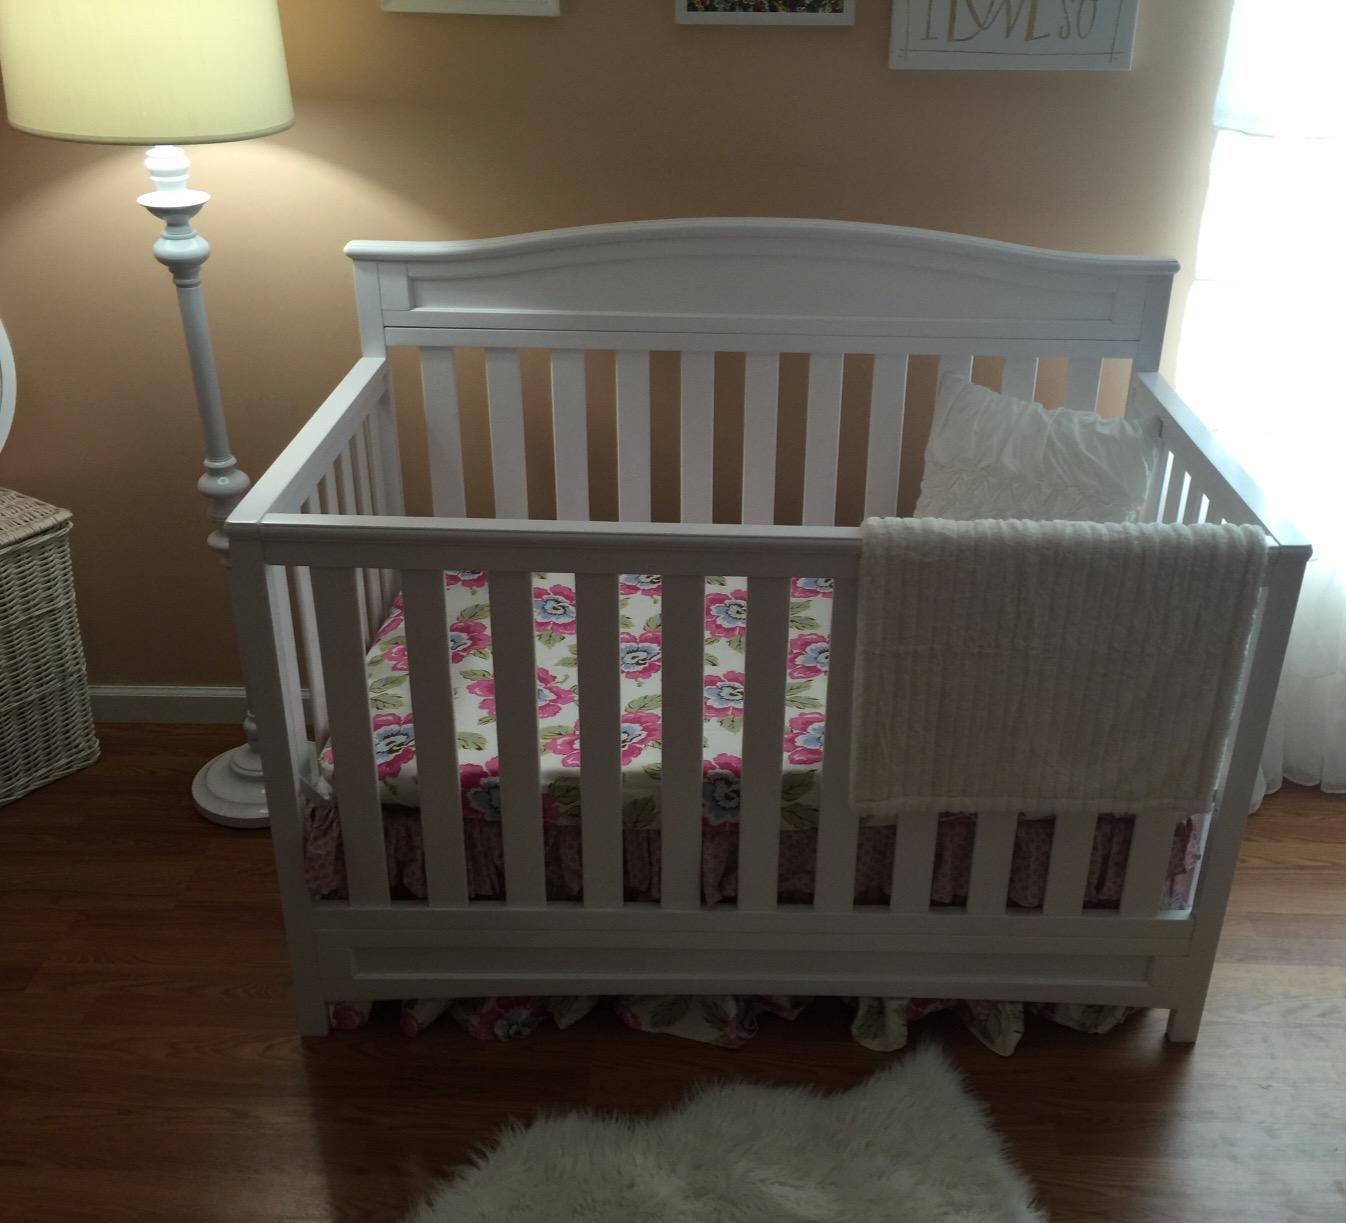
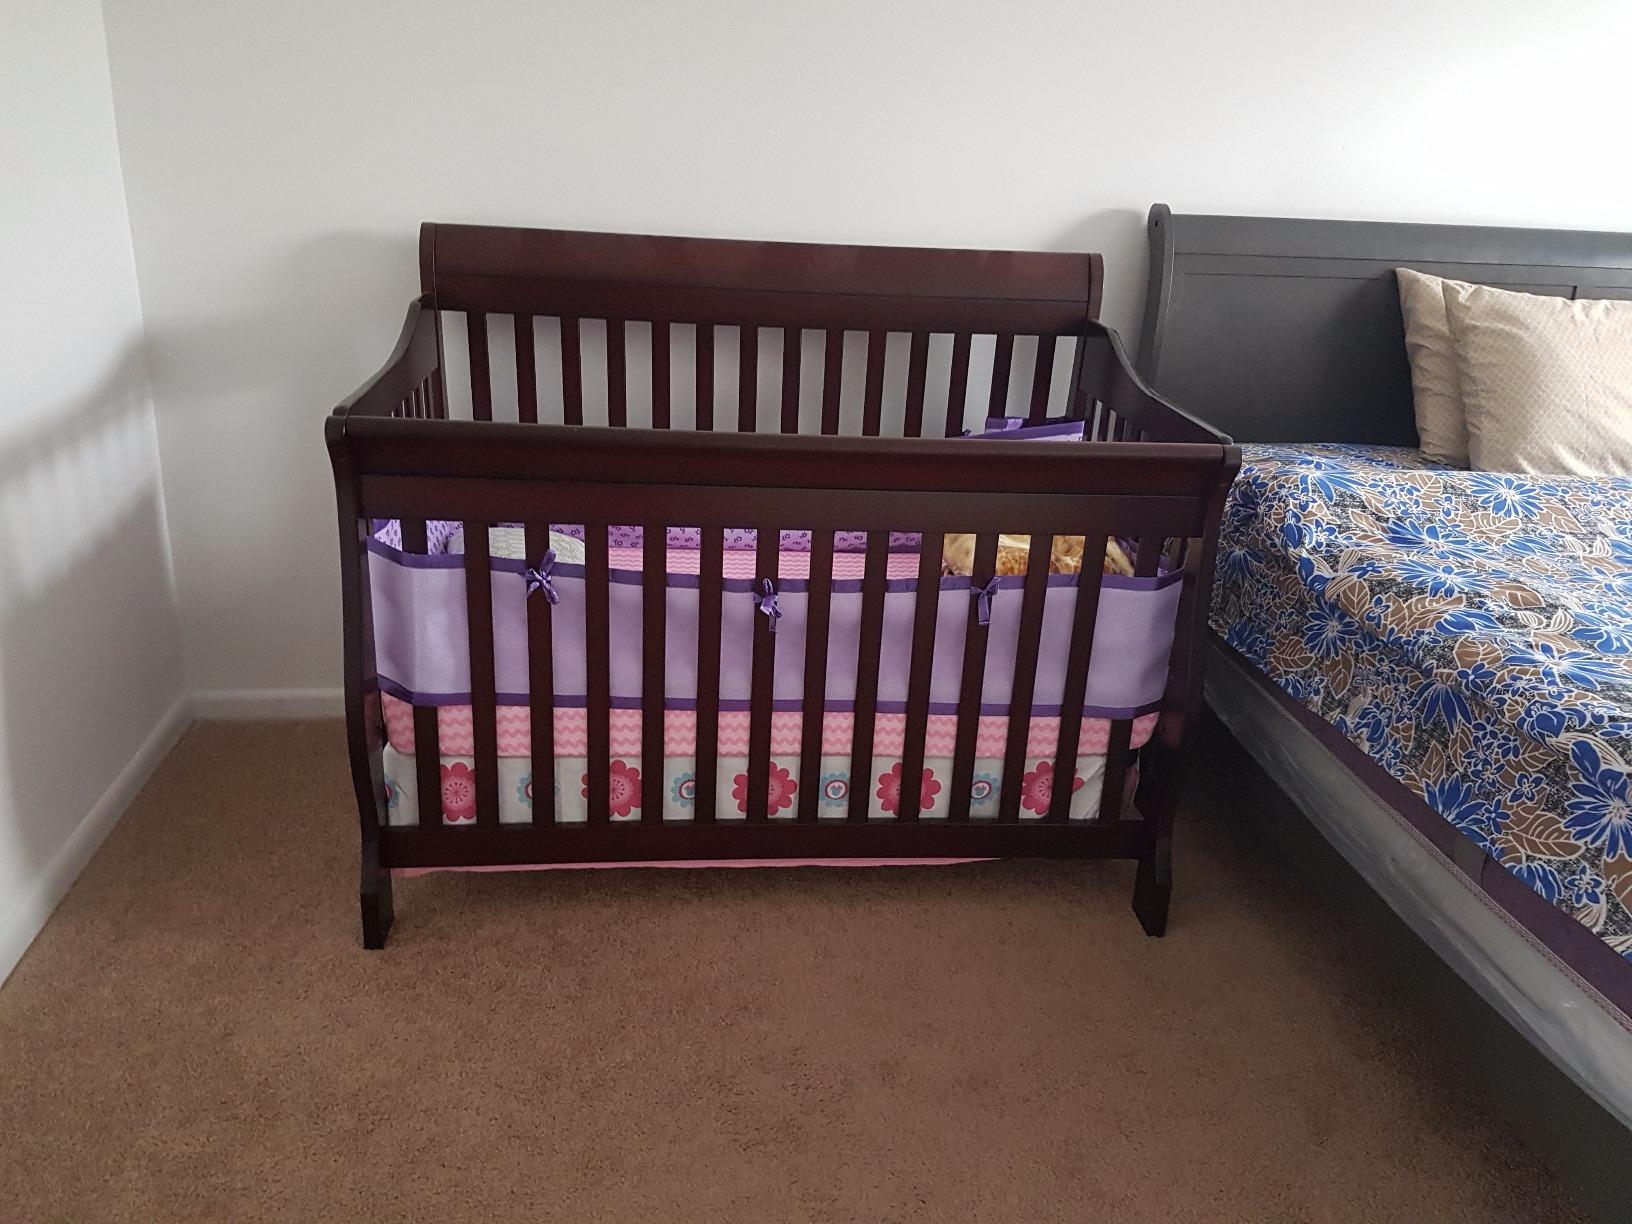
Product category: products_crib
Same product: no